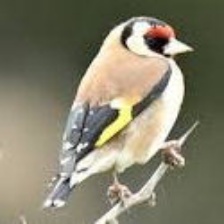
Species: EUROPEAN GOLDFINCH
Scientific name: CARDUELIS CARDUELIS
ImageNet parent category: goldfinch